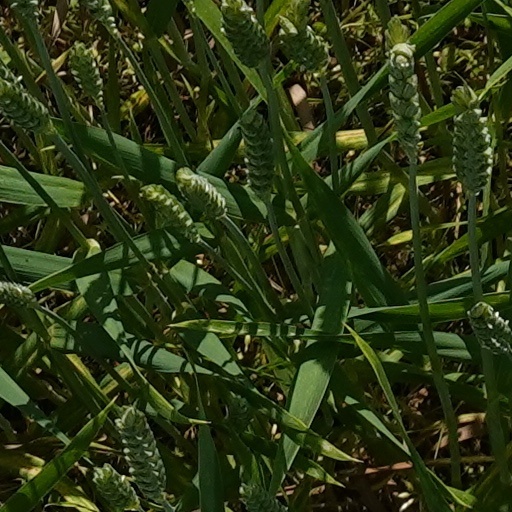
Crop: wheat